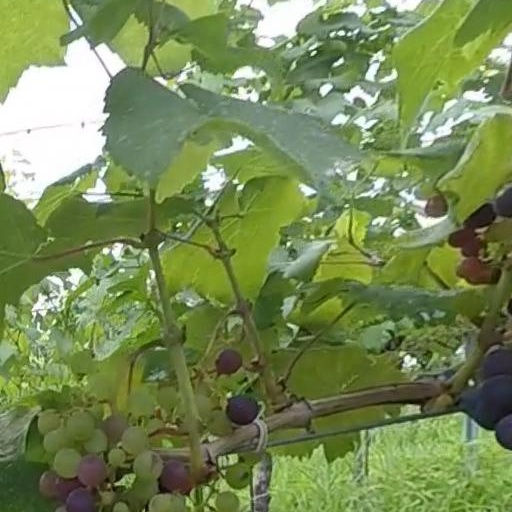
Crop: grape